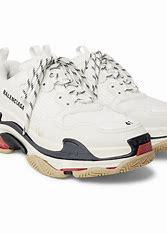
Brand: Balenciaga
Model: Triple S